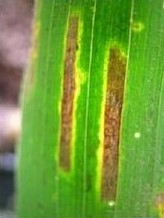
Plant: Corn
Disease: corn gray leaf spot